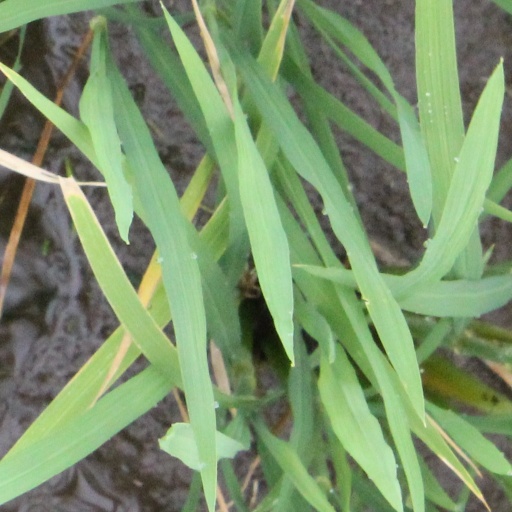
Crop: rice